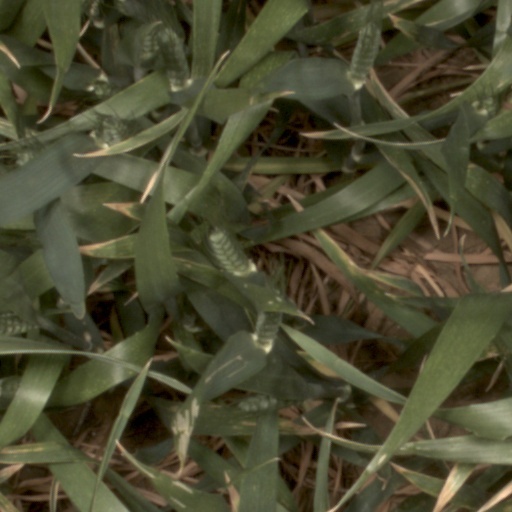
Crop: wheat